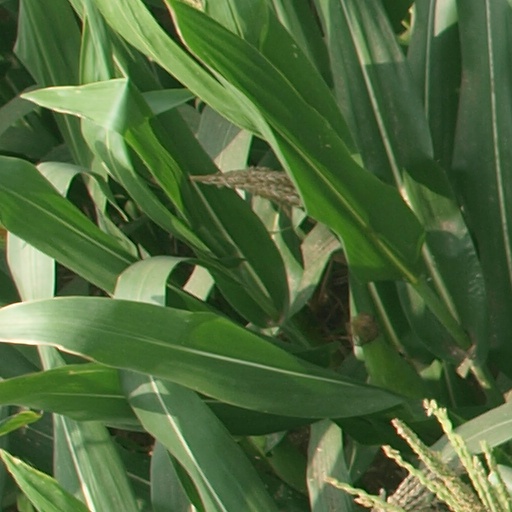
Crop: maize; corn